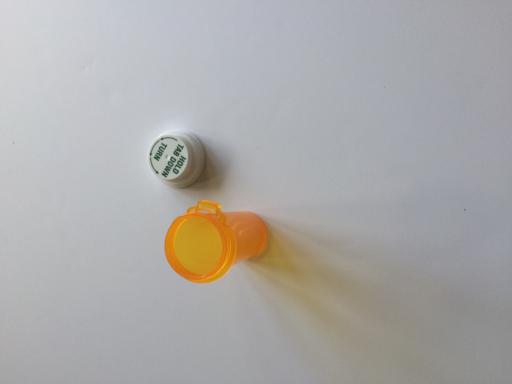
Waste category: plastic